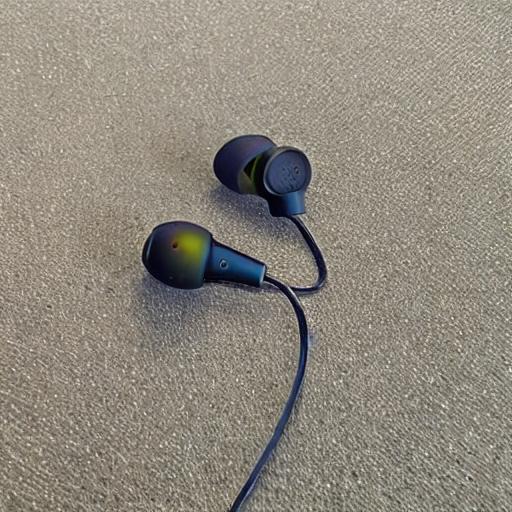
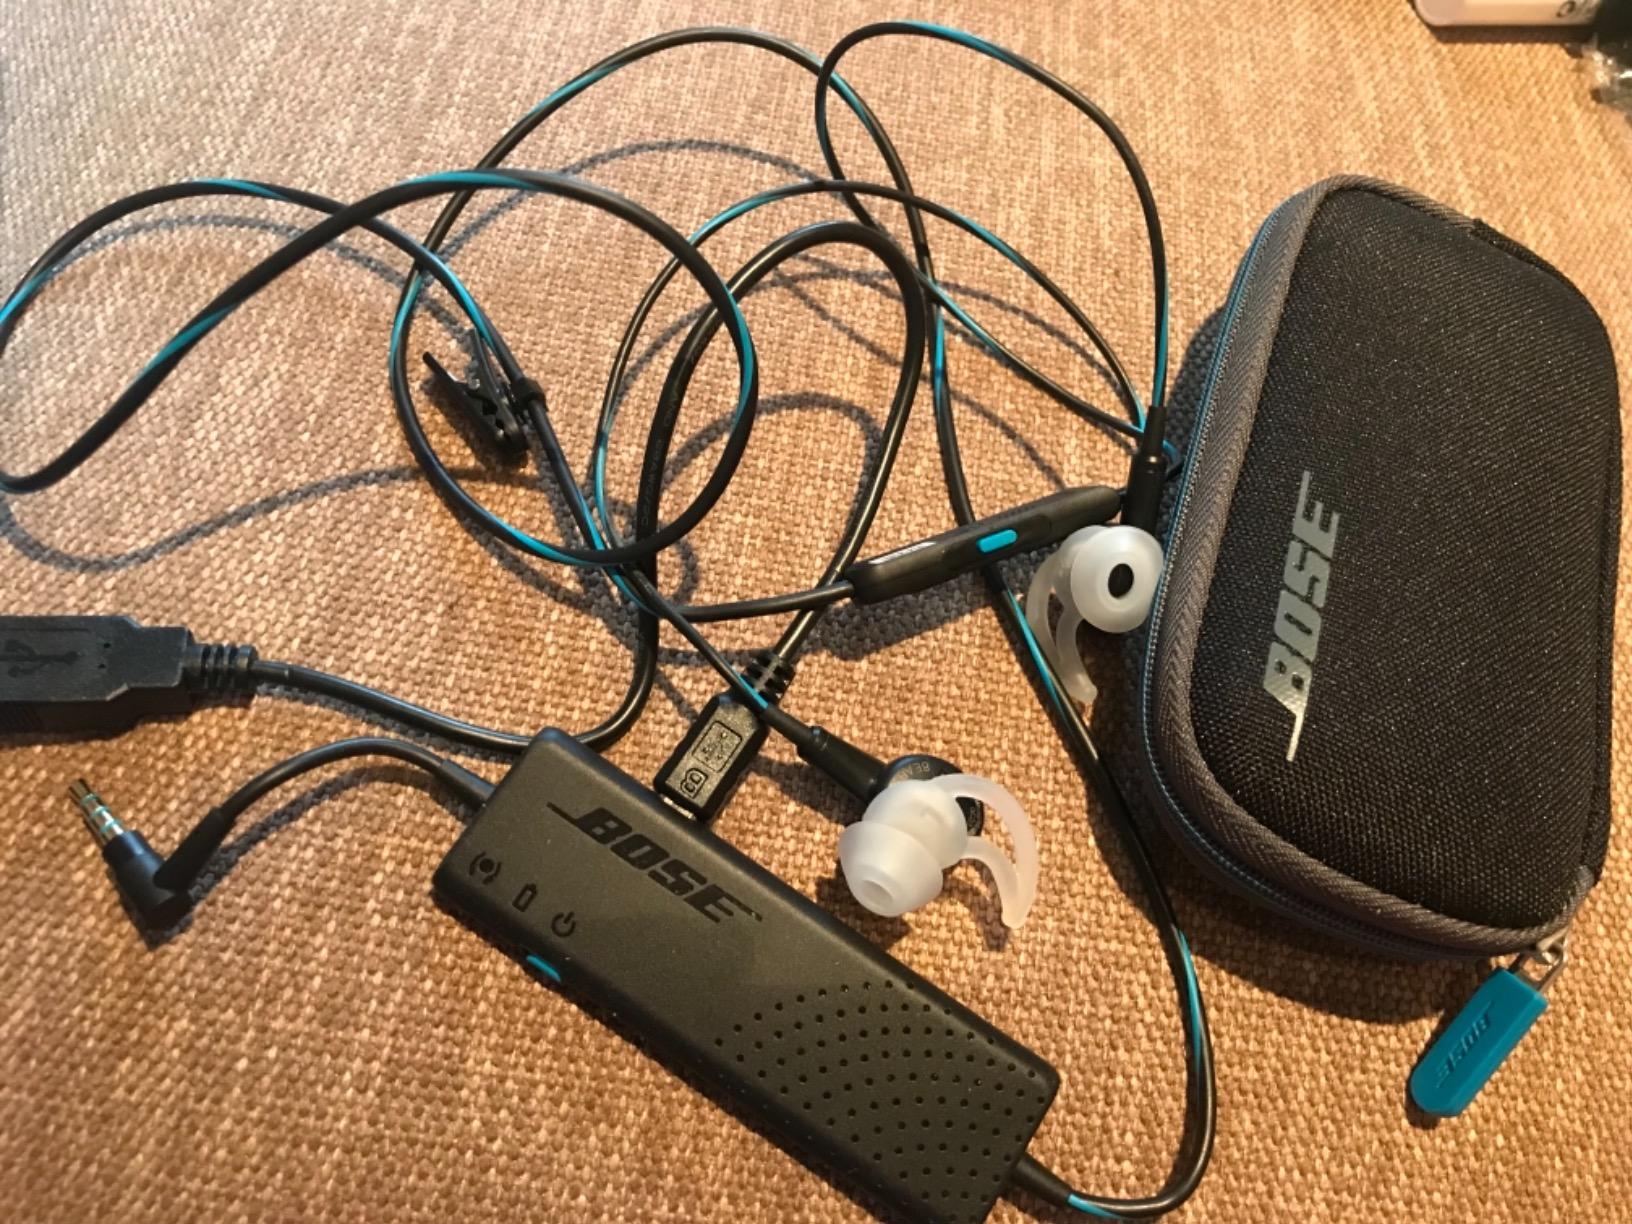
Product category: headphones
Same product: no